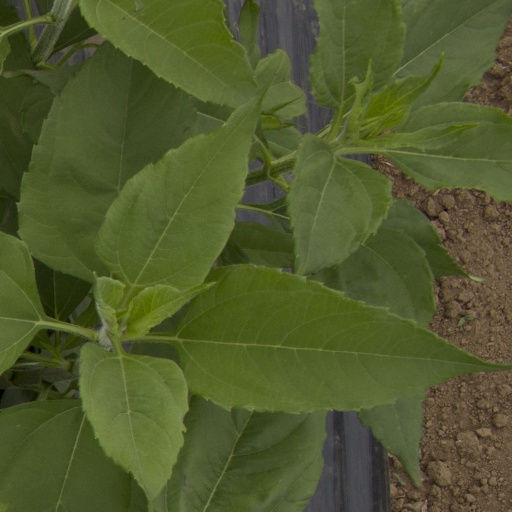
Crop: Jerusalem artichoke